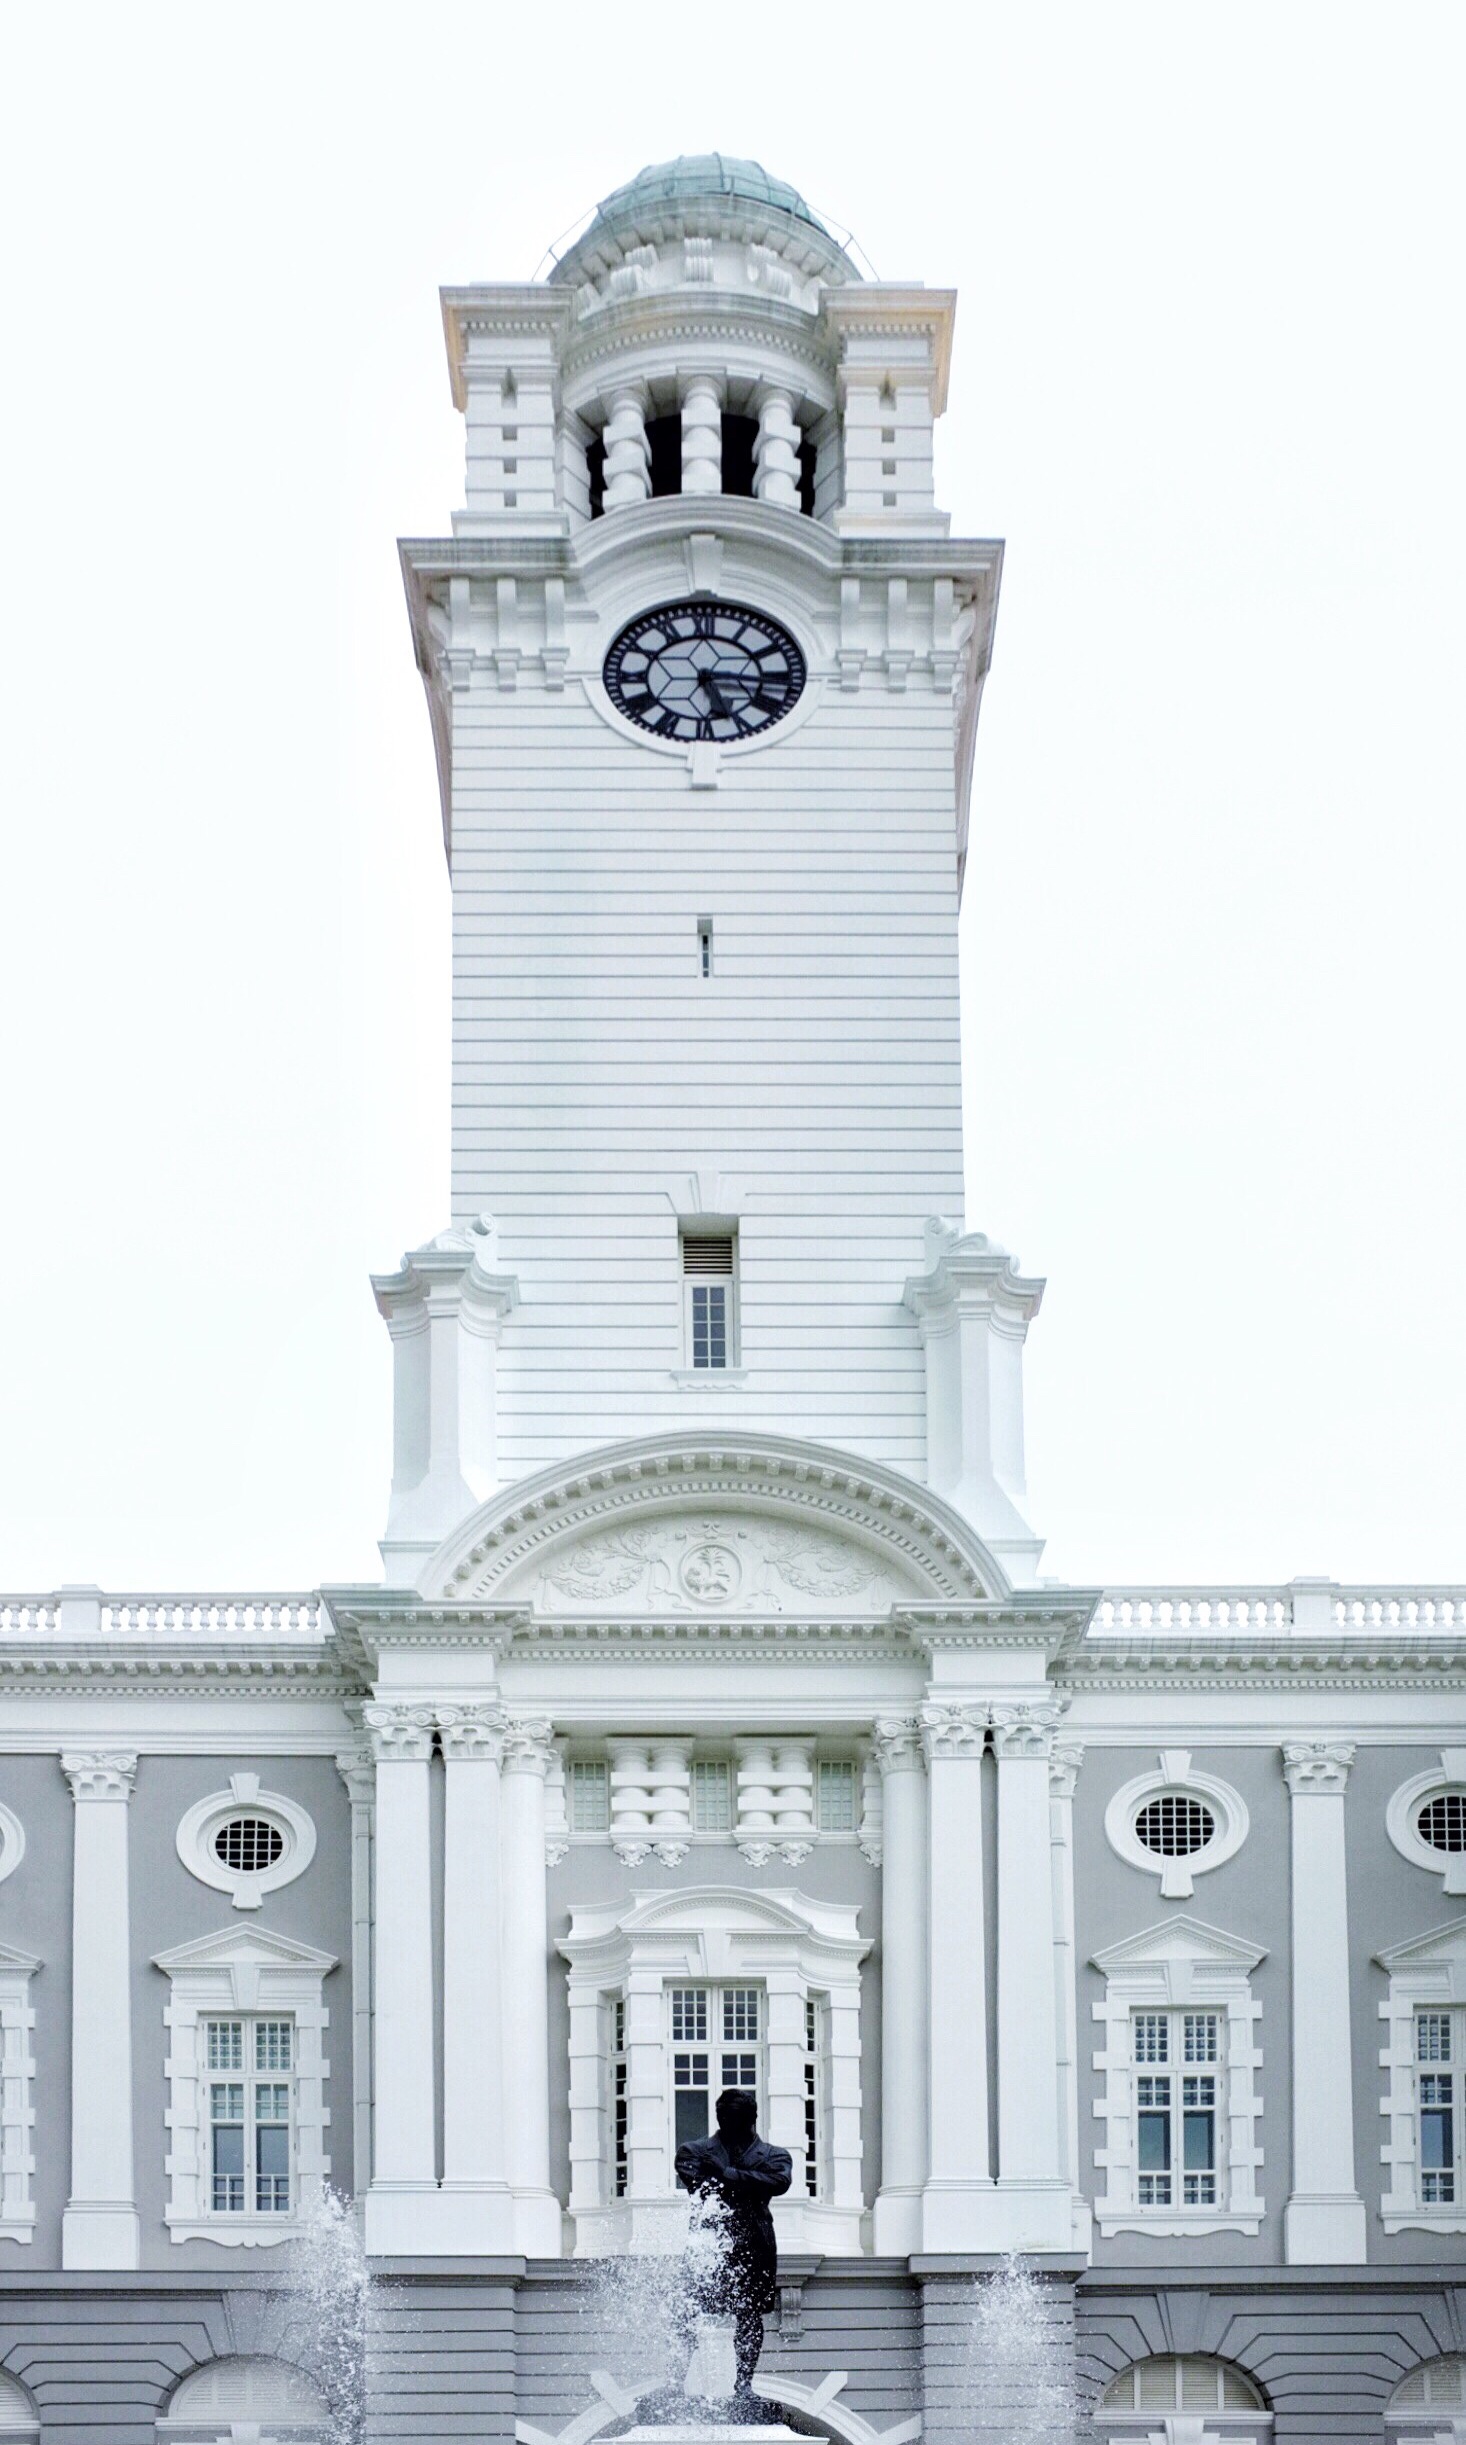
architecture, building, tower, landmark, facade, place of worship, clock tower, bell tower, synagogue, classical architecture